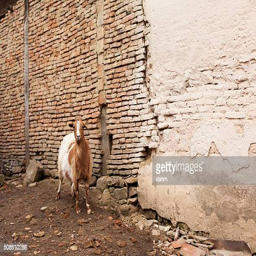
curious goat looking at the camera